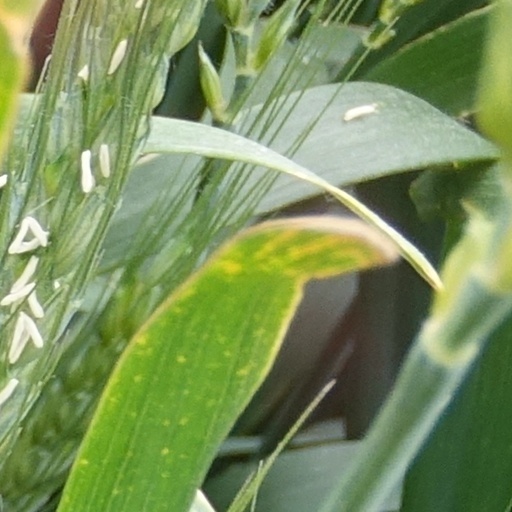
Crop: wheat